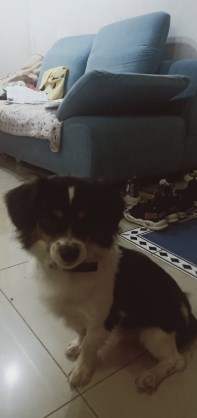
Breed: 806-n000129-papillon